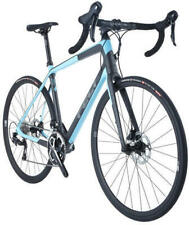
Vehicle type: Bikes